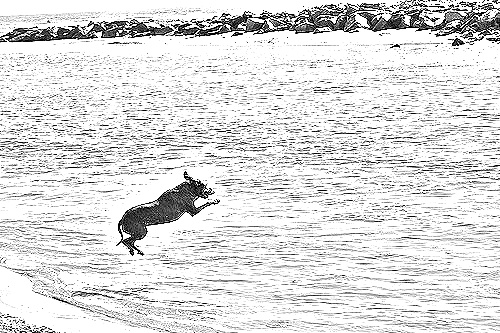
Portrait style: Sketch Portrait